Karl Fischer (architect)

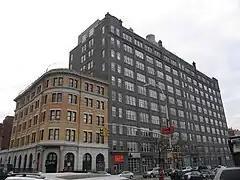
In 2003, Karl Fischer oversaw the conversion of the Williamsburg, Brooklyn Gretsch factory building to condos.

Karl Fischer (February 22, 1949 – March 12, 2019) was a Hungarian-born architect with practices in Montreal, Quebec, Canada and New York City.